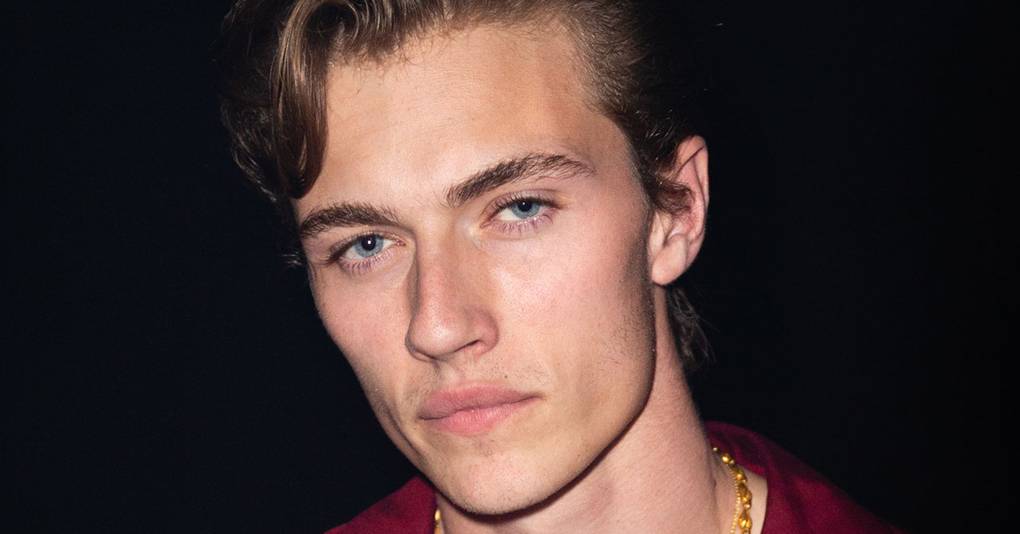
Gender: men